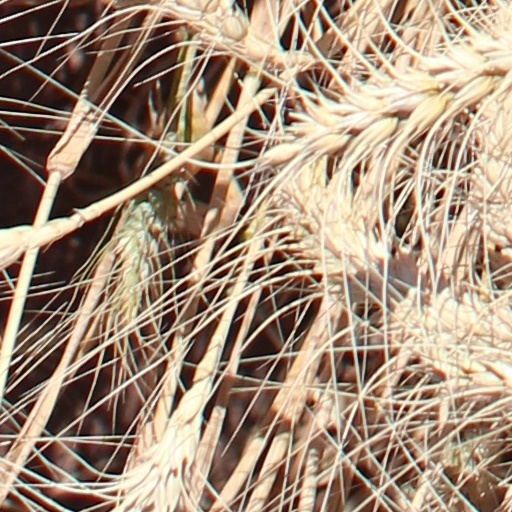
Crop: wheat